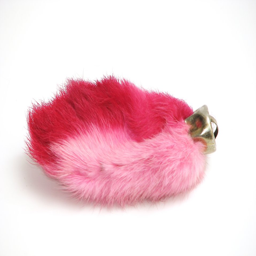
a pink rabbits foot isolated on a white background : free